James Thomson (poet, born 1700)

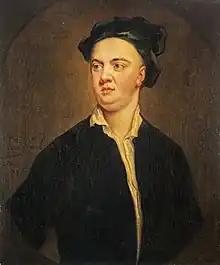
A 1726 portrait of Thomson by John Vanderbank

In London, Thomson became a tutor to the son of Charles Hamilton, Lord Binning, through connections on his mother's side of the family. Through David Mallet, by 1724 a published poet, Thomson met the great English poets of the day including Richard Savage, Aaron Hill and Alexander Pope. Thomson's mother died on 12 May 1725, around the time of his writing ‘Winter’, the first poem of "The Seasons". "Winter" was first published in 1726 by John Millian, with a second edition being released (with revisions, additions and a preface) later the same year.